PFA Women's Players' Player of the Year

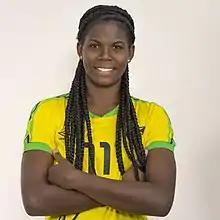
2024 winner Khadija Shaw

The Professional Footballers' Association Women's Players' Player of the Year is an annual award given to the player who is voted to have been the best of the year in English women's football. The award has been presented since the 2012–13 season and the winner is chosen by a vote amongst the members of the players' trade union, the Professional Footballers' Association (PFA). The current holder is Khadija Shaw who won the award on 20 August 2024. The first winner of the award was Arsenal midfielder Kim Little in 2013.